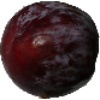
Label: Plum 1